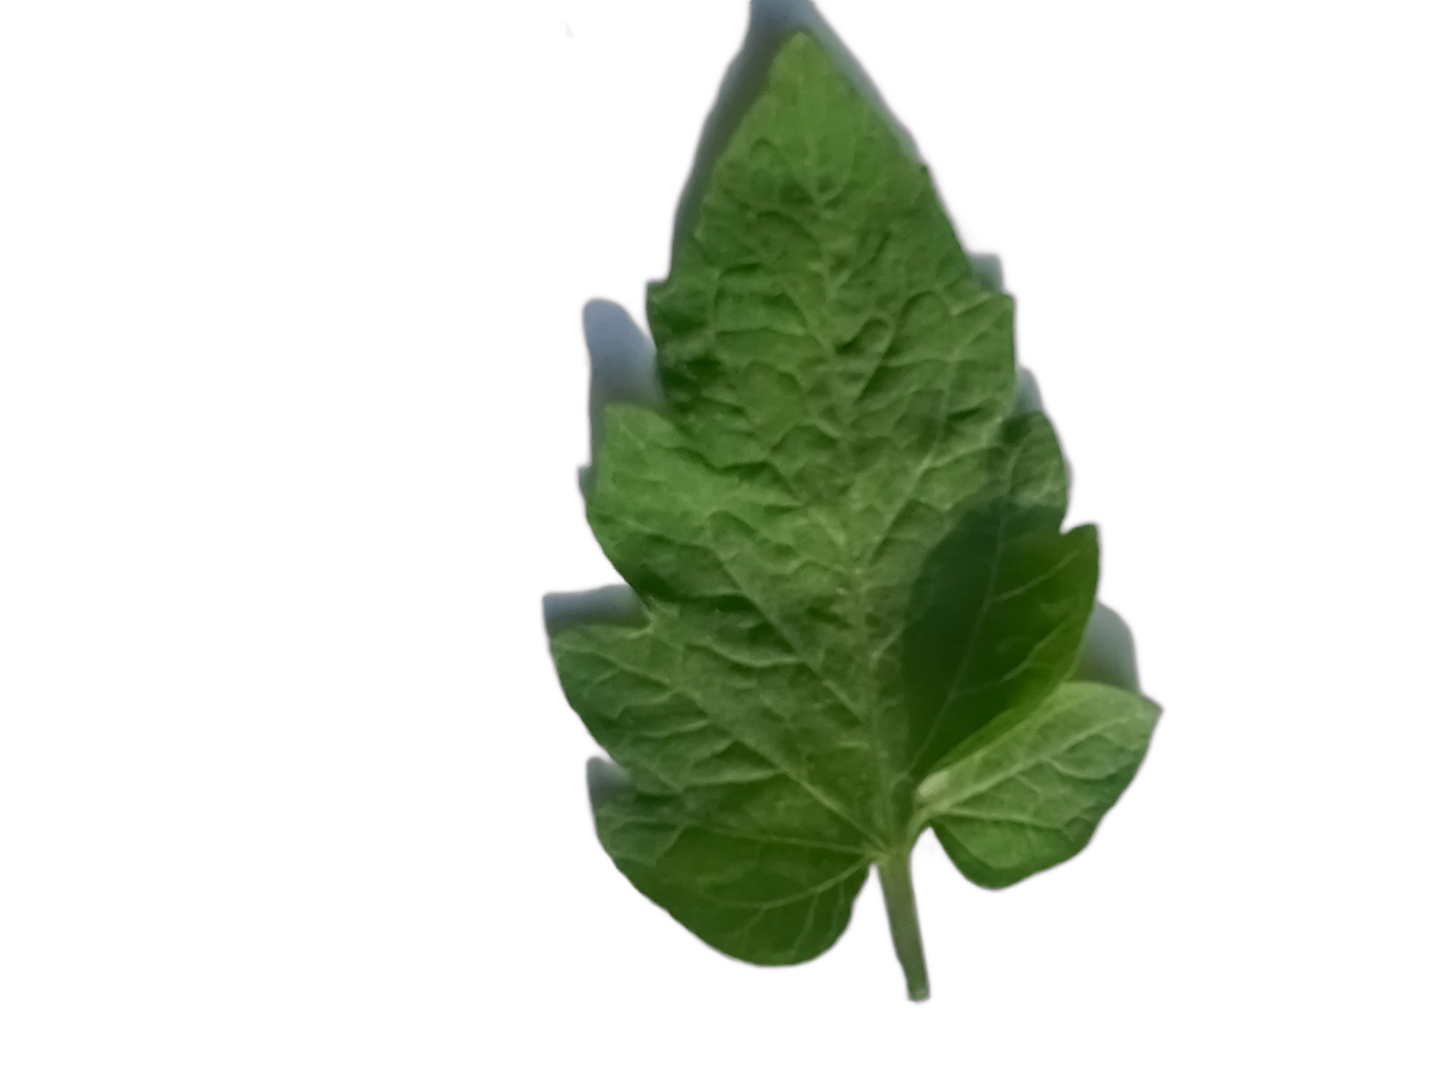
Crop: Tomato
Label: Healthy